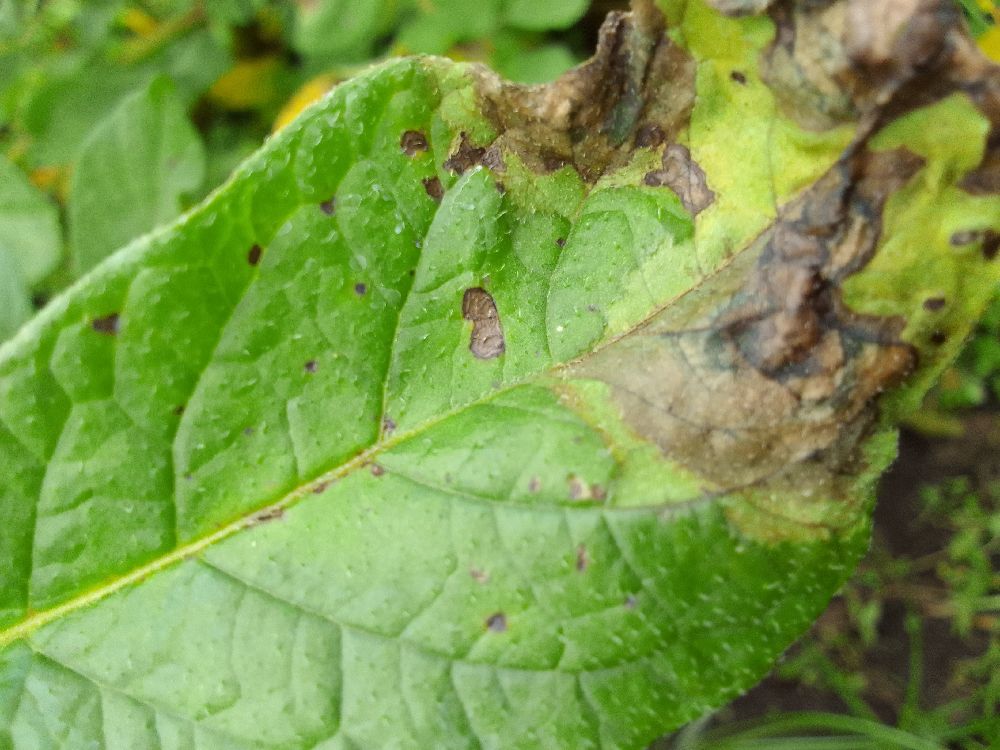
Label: Late blight